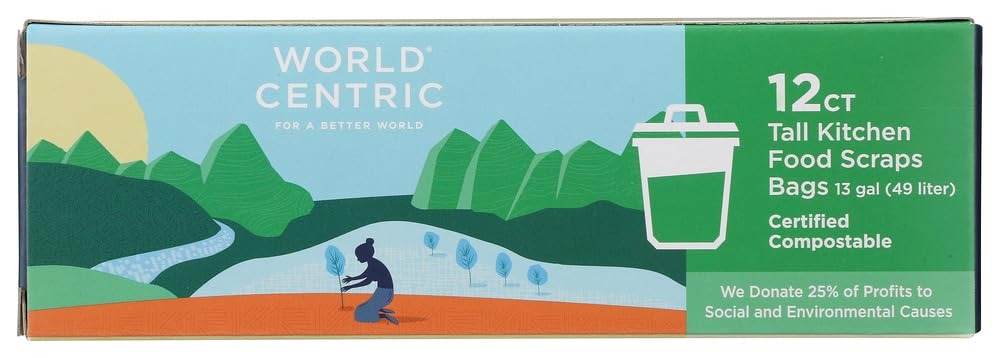
Item Name: 13 Gallon Compostable Bags
Product Description: They work just like regular plastic bags without taxing the environment. <p>(Note: This Product Description Is Informational Only. Always Check The Actual Product Label In Your Possession For The Most Accurate Ingredient Information Before Use. For Any Health Or Dietary Related Matter Always Consult Your Doctor Before Use.)</p>UPC: 814669010030 U
Value: 12.0
Unit: Count

Price: 50.17